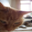
Label: cat